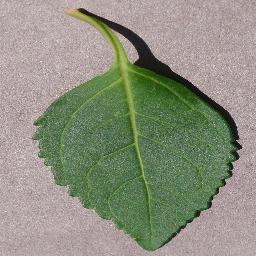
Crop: cherry
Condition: (including_sour)_healthy